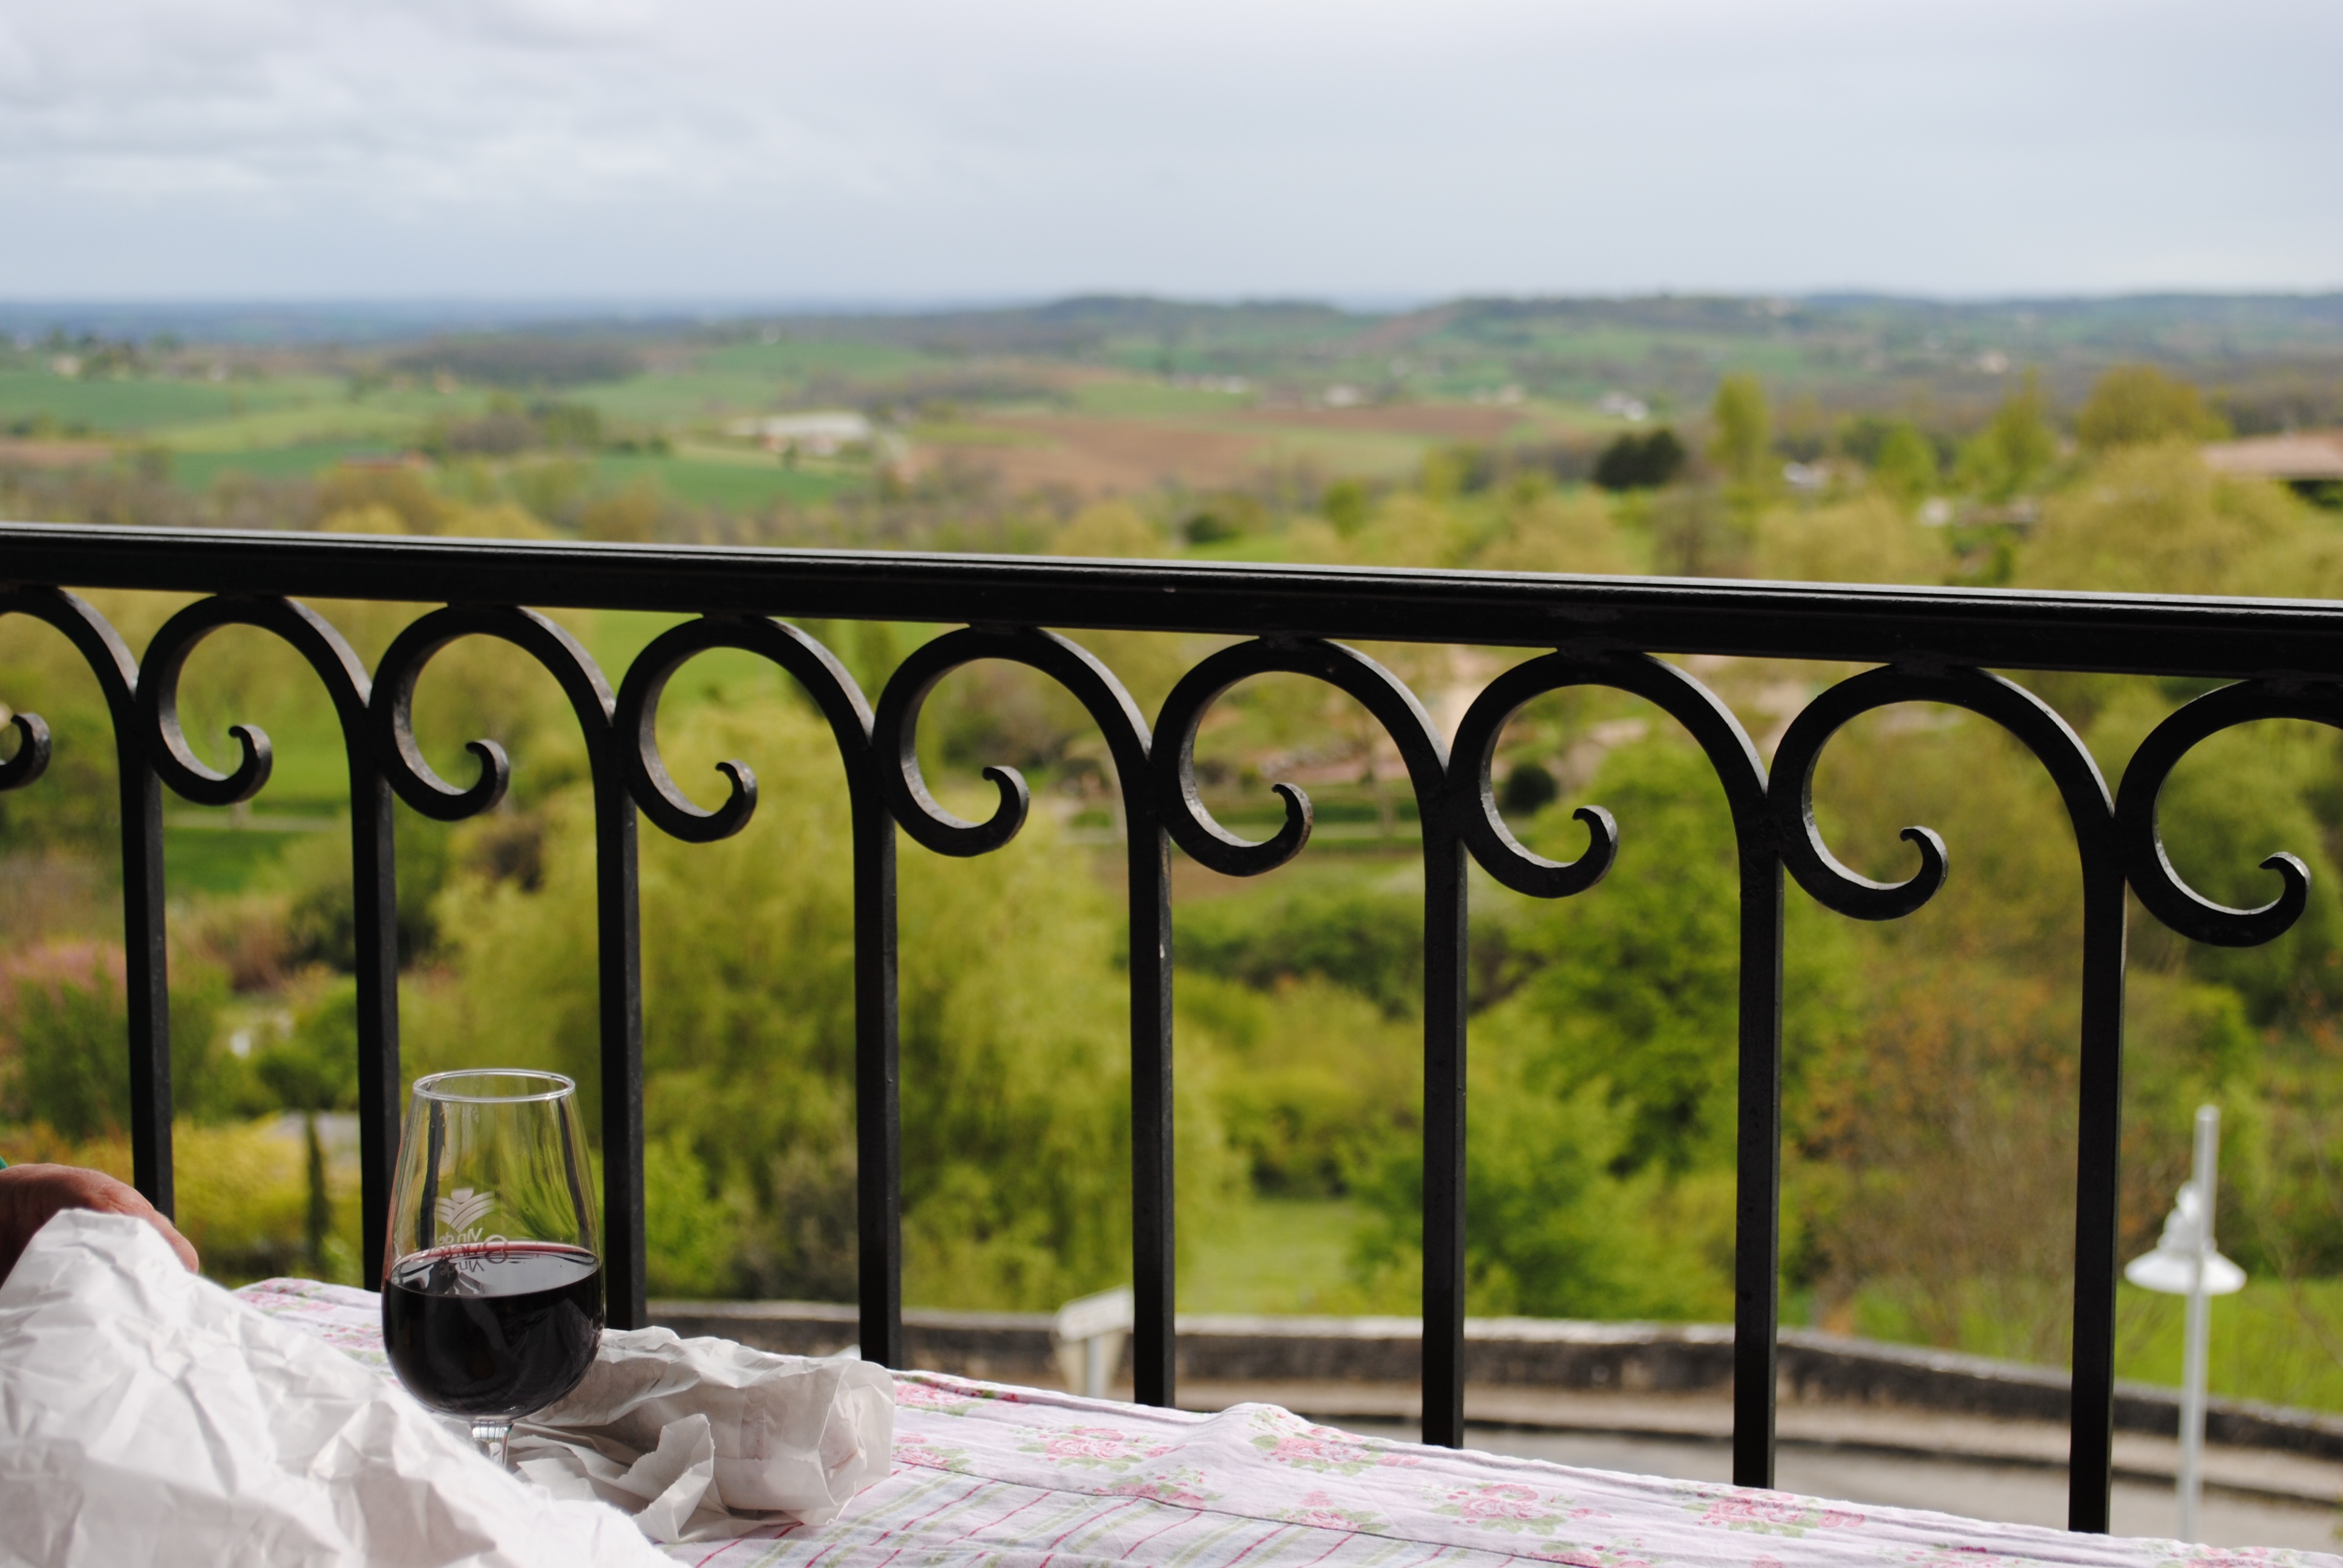
wine, bridge, arch, railing, holiday, property, gate, estate